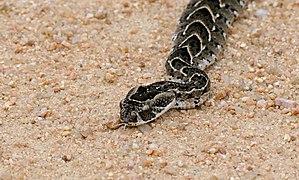
Bitis arietans, la Vipère heurtante, est une espèce de serpents de la famille des Viperidae. Présent dans près des deux-tiers sud de l'Afrique ainsi que dans le sud de la péninsule arabique, c'est un serpent venimeux principalement nocturne qui se nourrit de mammifères, d'oiseaux, d'amphibiens et de lézards. Pouvant atteindre près de deux mètres pour les spécimens les plus longs − les mâles étant plus grands que les femelles, la Vipère heurtante présente une tête presque triangulaire au museau arrondi, bien découplée du corps, avec des pupilles fendues verticalement et des écailles fortement carénées et nervurées, et son corps a un aspect relativement trapu avec une queue courte. Elle présente une coloration et des motifs variés, allant du jaune au rougeâtre avec généralement des motifs en chevrons ou en « U » sur le dos, bien qu'il existe des spécimens mouchetés ou au contraire très contrastés. Vivipares, les femelles donnent naissance à un nombre élevé de petits, de 50 à 60 en général avec un maximum enregistré de 156 petits, en faisant un record chez les serpents. Cette espèce n'est pas considérée comme en danger.